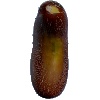
Label: Cucumber Ripe 1